Answer in natural language. Considering the relative positions, where is Doorway (highlighted by a red box) with respect to blue colour recycling bin (highlighted by a green box)? Choose between the following options: right or left
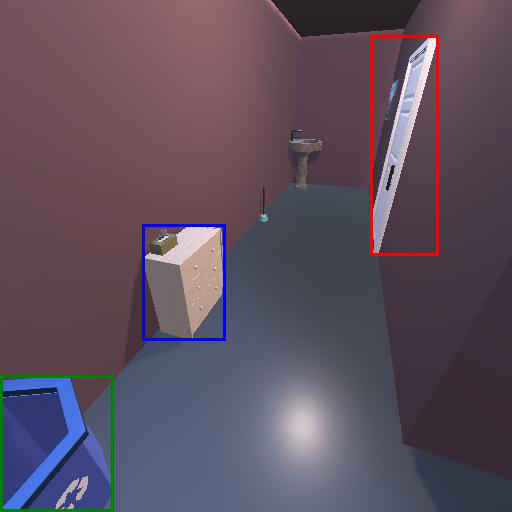
<answer>right</answer>